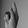
ASL letter: K